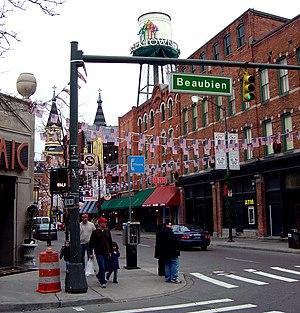
Le tourisme à Détroit est un élément important de l'économie locale. Il y a environ 16 à 18 millions de personnes qui visitent Metro Detroit chaque année, dépensant près de 5 milliards de dollars.
Cet article fourni un bref aperçu des nombreux quartiers de la ville de Détroit, dans l'État du Michigan. L'article inclut les districts historiques mais il exclut les quartiers périphériques de Détroit.